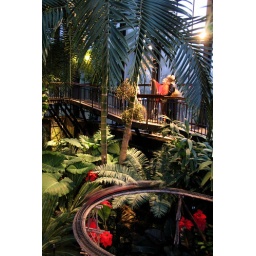
they put a train set in the rain forest room!